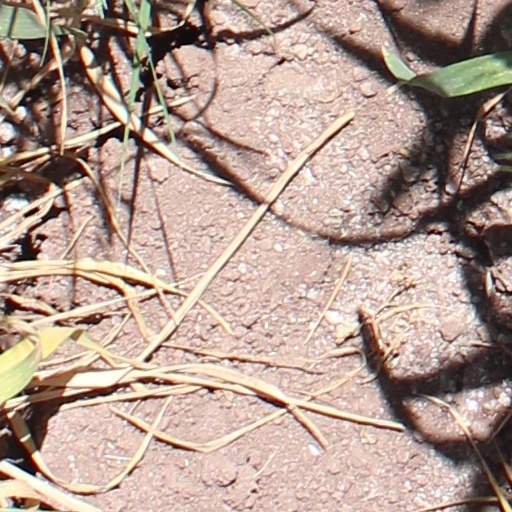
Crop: wheat